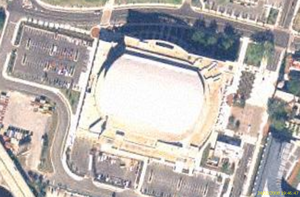
Image satellite de la Jacksonville Veterans Memorial Arena Image satellite provenant de NASA World Wind (Zoom it)
La Jacksonville Veterans Memorial Arena est une salle omnisports situé à Jacksonville en Floride.